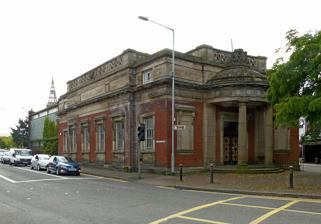
Building: Old Borough Library, Stafford
Country: United Kingdom
Year built: 1914
Library building in Stafford, Staffordshire, England Old Borough Library General information Status Grade II listed Location Stafford , Staffordshire Country United Kingdom Coordinates 52°48′13.144″N 2°6′54.126″W / 52.80365111°N 2.11503500°W / 52.80365111; -2.11503500 grid reference SJ 92332 22917 Opened 1914 Design and construction Architect(s) Briggs, Wolstenholme and Thornely The Old Borough Library is a former public library in Stafford , Staffordshire , England, opened in 1914. It is a Grade II listed building . History and description The building, partly funded by the charity of Andrew Carnegie , was designed by the Liverpool architects Briggs, Wolstenholme and Thornely in 1912. Arnold Thornely was the architect of many public buildings in Liverpool, and also the Parliament Buildings in Stormont . The Mayor of Stafford, C. W. Miller, laid the foundation stone on 19 February 1913, and the library opened in 1914. There was a lending and reference library, and a reading room. It also housed the zoological and geological collection of Clement Lindley Wragge , transferred from Borough Hall in Stafford, which had since 1882 been the location of the lending and reference library. The building is on an island site known as The Green; it is at the junction of Newport Road, Bridge Street, Lichfield Road and Bailey Street, south of the town centre. The original building is V-shaped, with the main entrance, a semi-circular porch with two Tuscan columns and a semi-domed roof, at the flattened point at the north-west. An art gallery was opened in 1934. The building was extended by the borough architect in 1962. Closure The library closed in 1998, and was used as the Stafford Performing Arts Centre. The building was sold in 2011. It was given Grade II listed status (excluding the 1962 extension) in 2015. The Victorian Society in 2016 placed it in their list of top ten endangered buildings. The Friends of the Carnegie Old Library Stafford launched a campaign to re-open the building as a community venue. In 2019, however, a proposal submitted to Stafford Borough Council, to convert it into ten apartments and a bar and restaurant, was approved. See also Listed buildings in Stafford (Outer Area) References